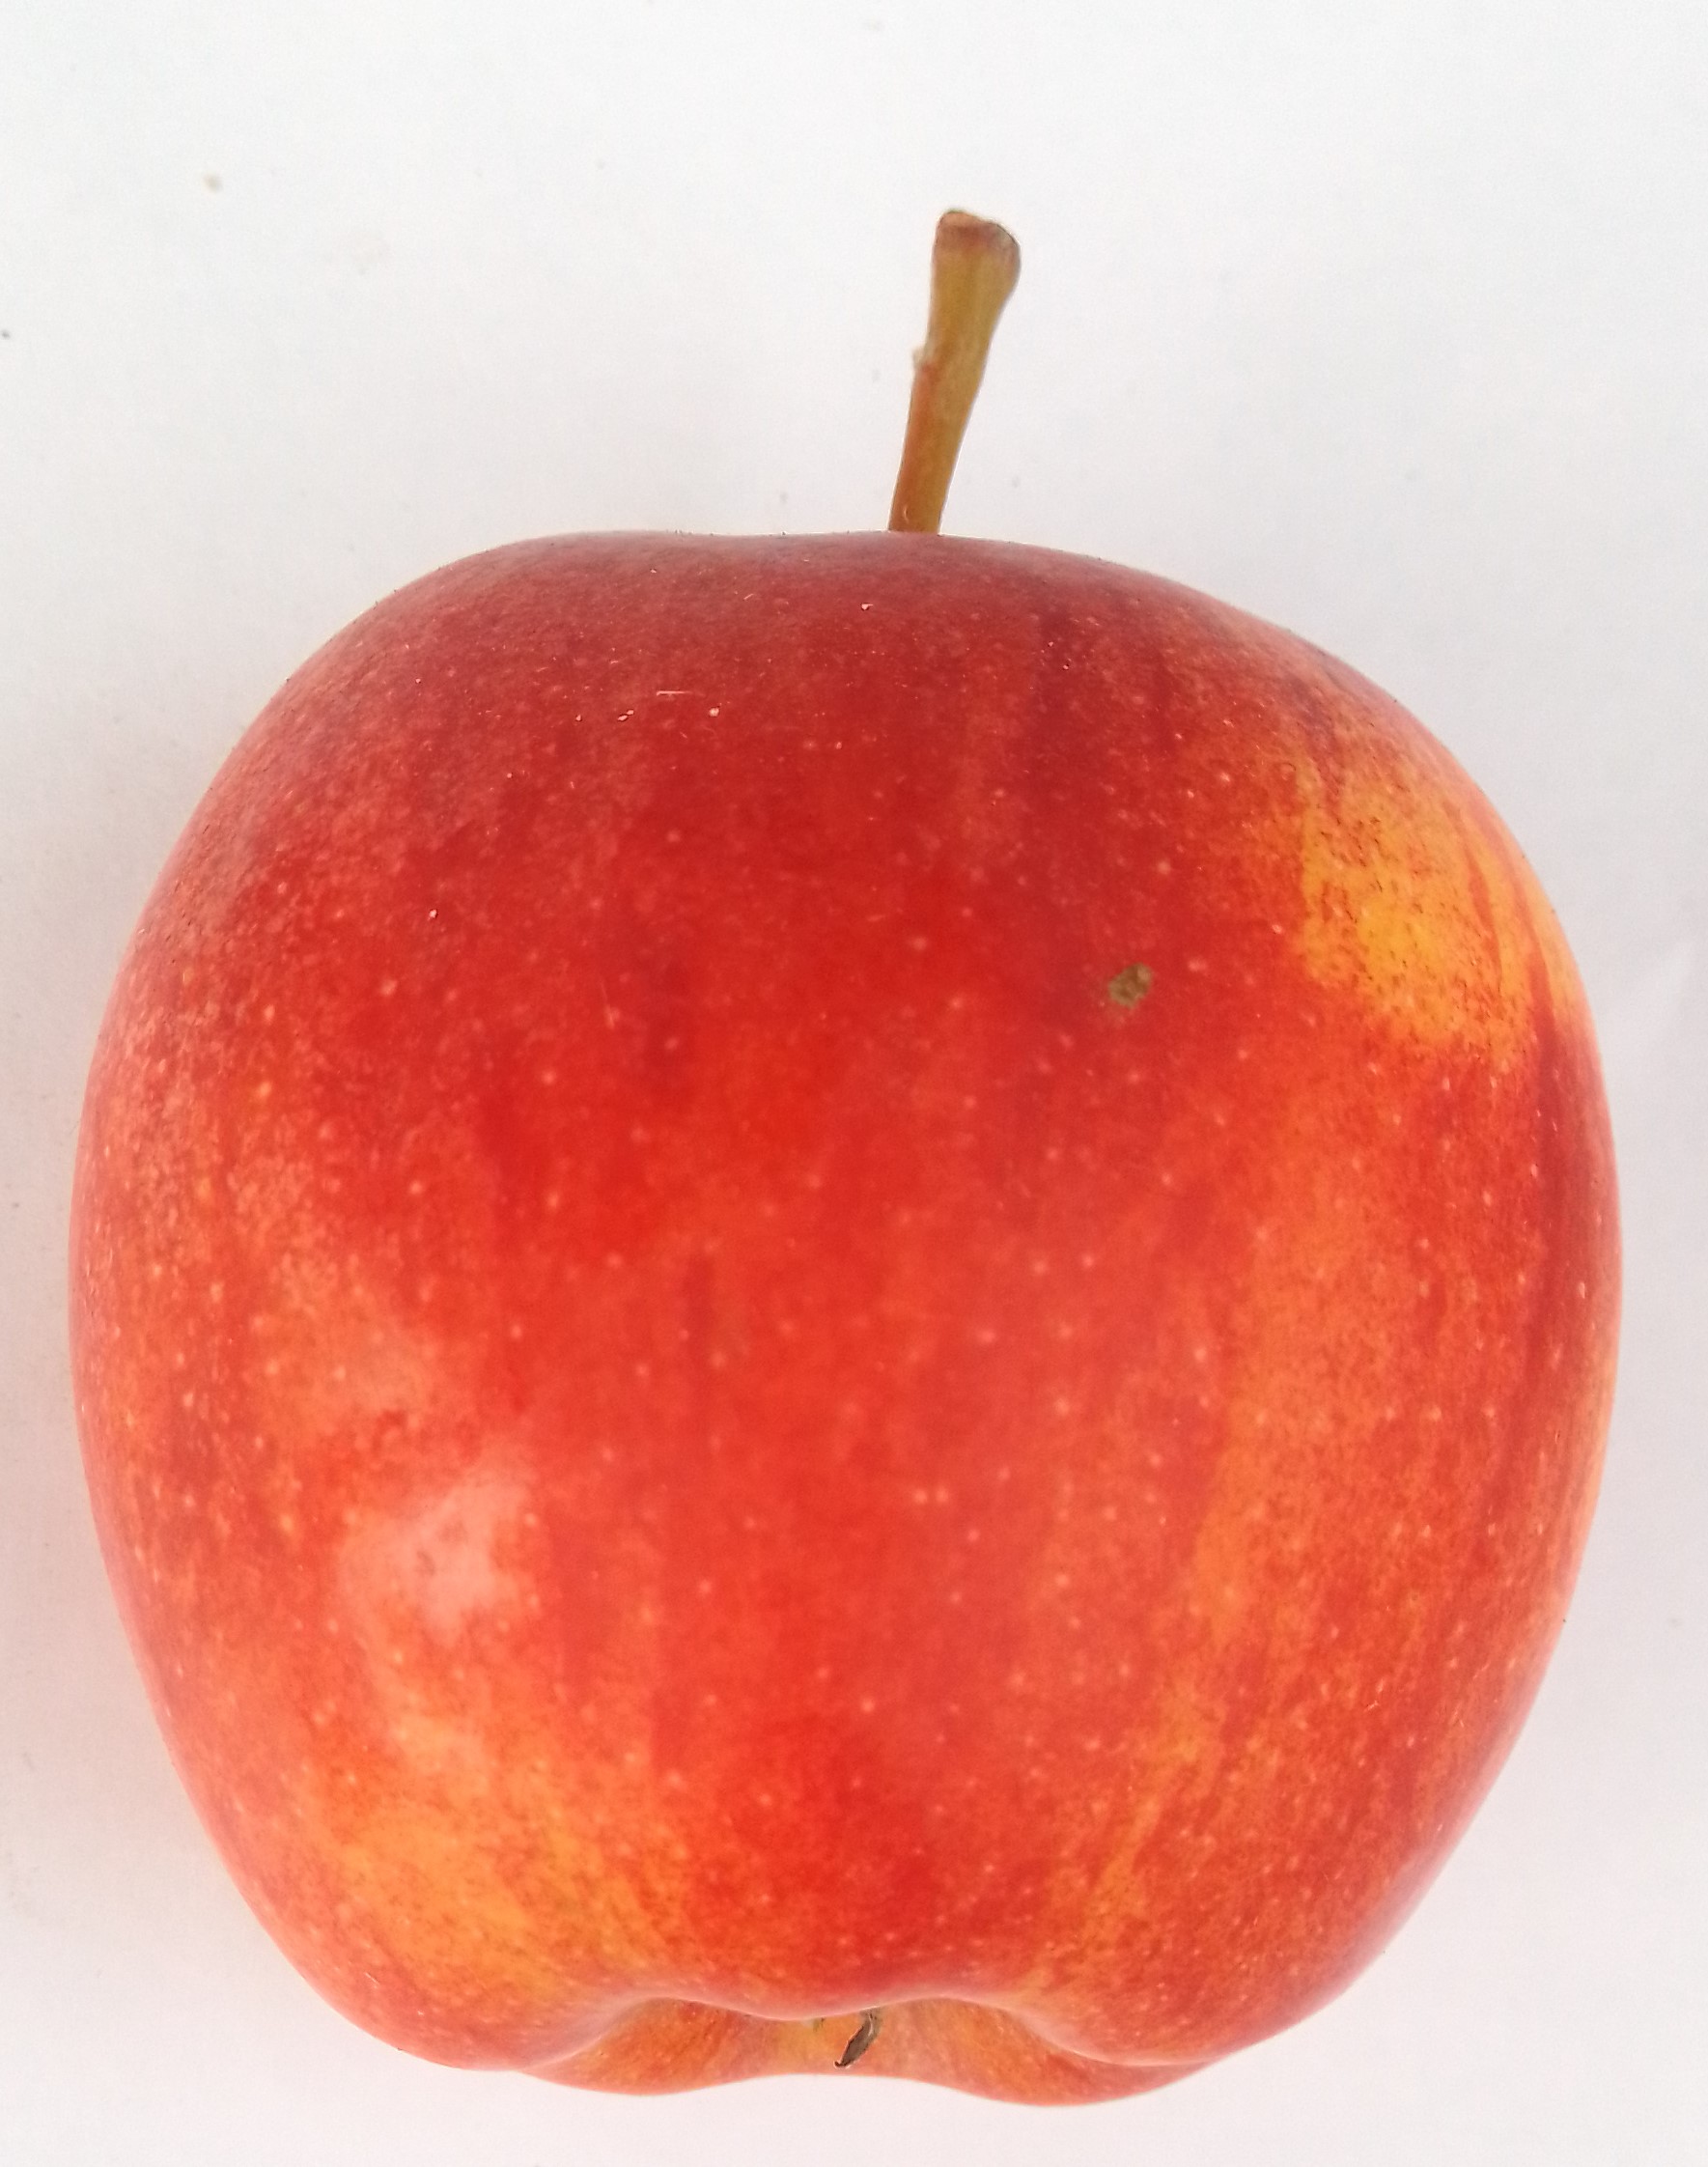
Fruit: apple
Condition: fresh